Naval Submarine Base Kings Bay

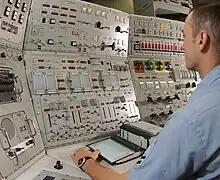
Sailors use a simulator for refresher training at Kings Bay's Trident Training Facility (TTF)

, Submarine Squadron 16 provided administrative support for the East Coast-based "Ohio"-class SSGN submarines. The squadron coordinates planning and executing all SSGN maintenance with Trident Refit Facility and is responsible for all material readiness and fiscal responsibility. The SSGN fleet relies heavily on this maintenance. In addition Submarine Squadron 16 will provide support for SSBNs during and after major overhaul periods.